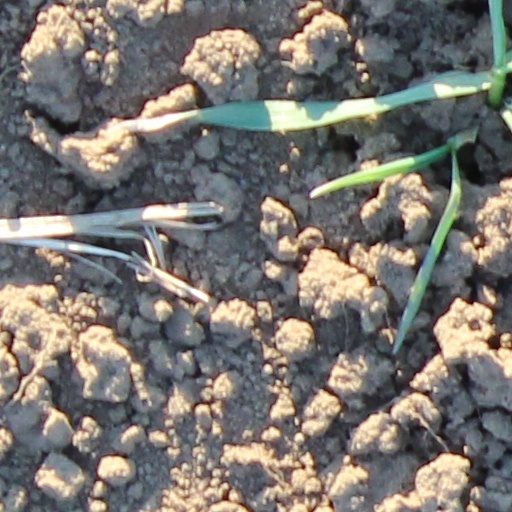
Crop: wheat